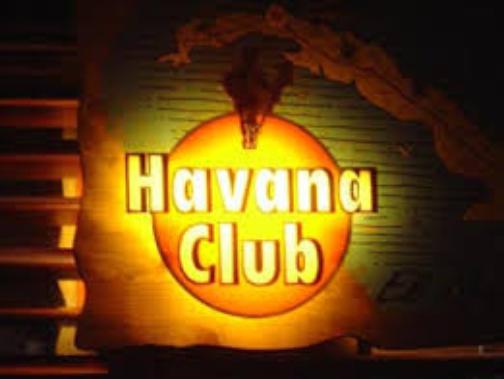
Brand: Havana Club
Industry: Necessities